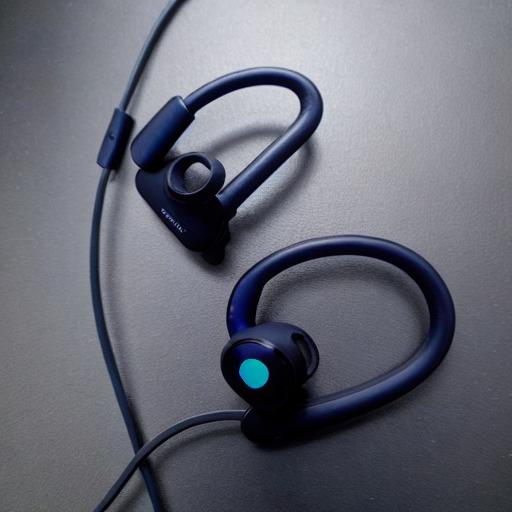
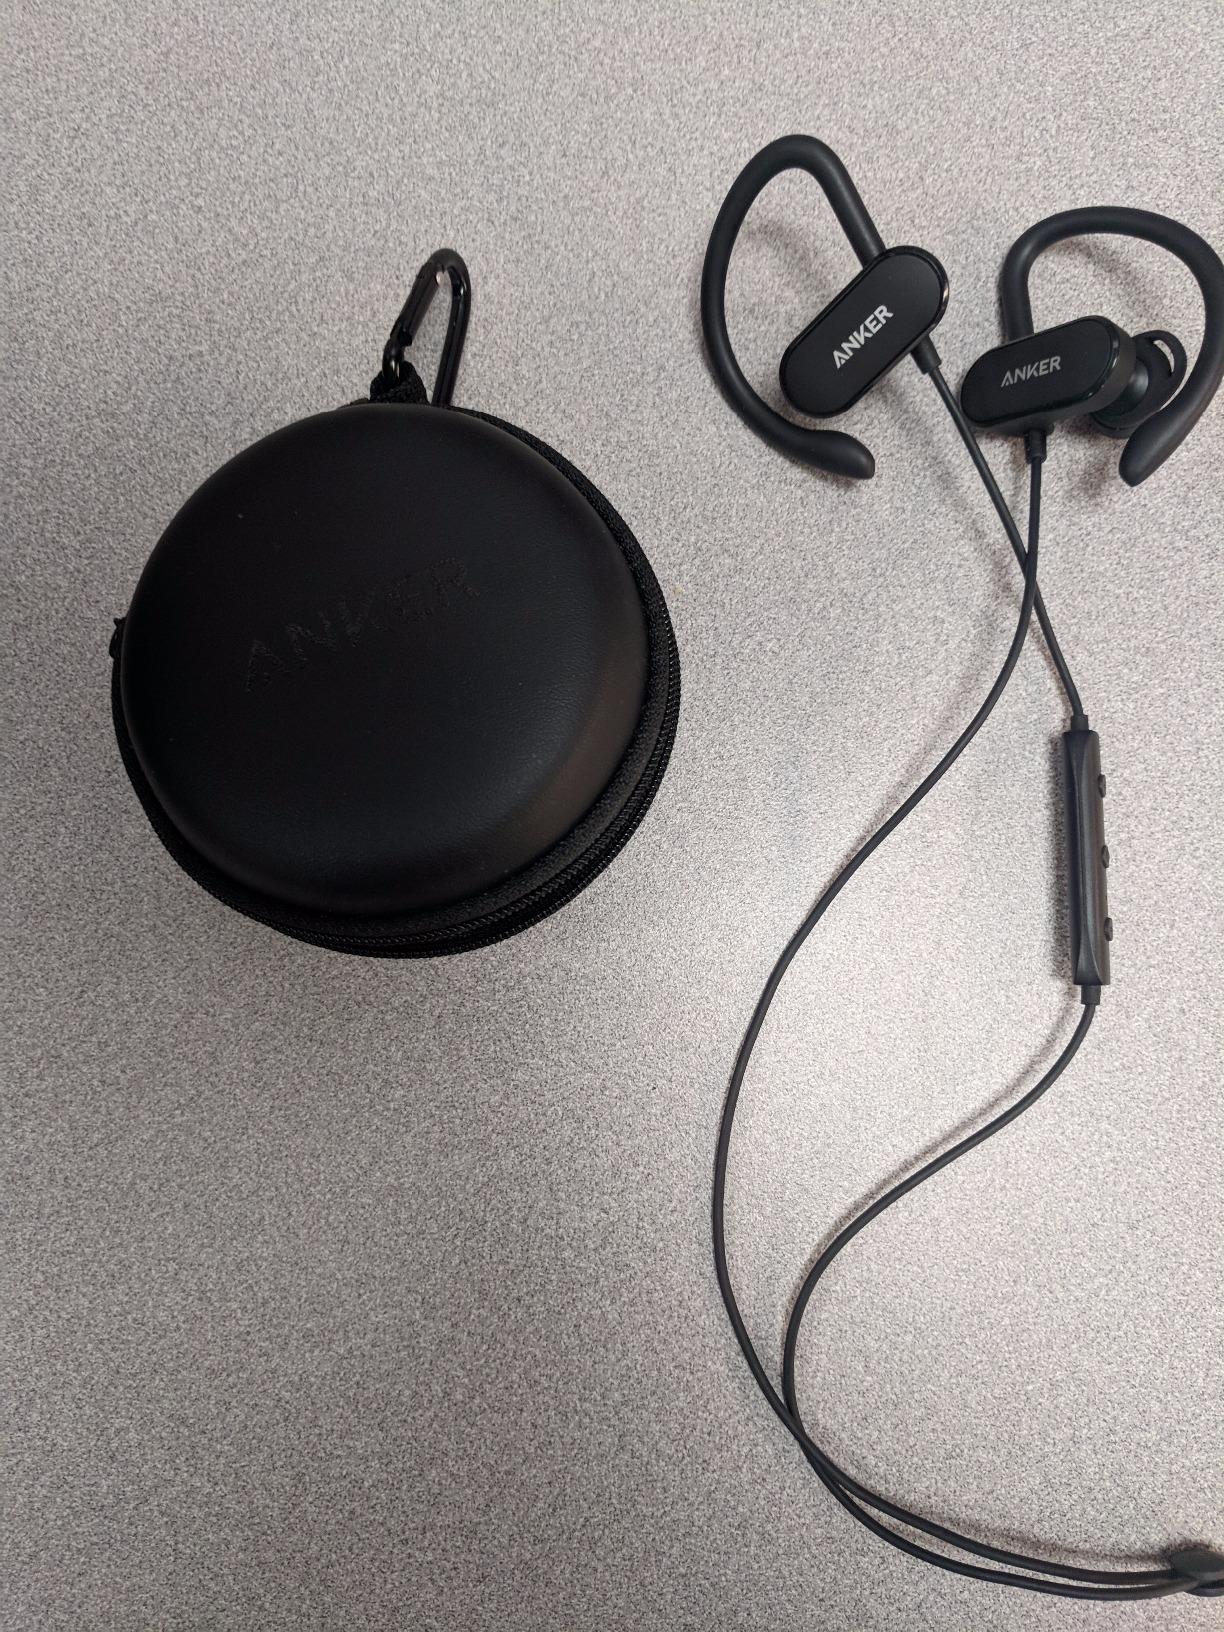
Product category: headphones
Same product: no